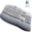
Label: keyboard